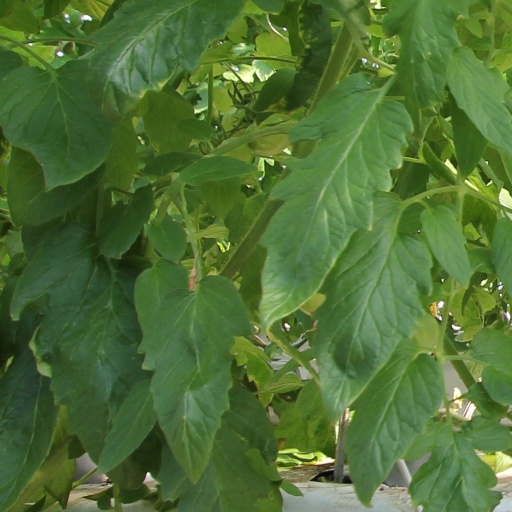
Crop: tomato